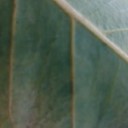
Label: Cerscospora